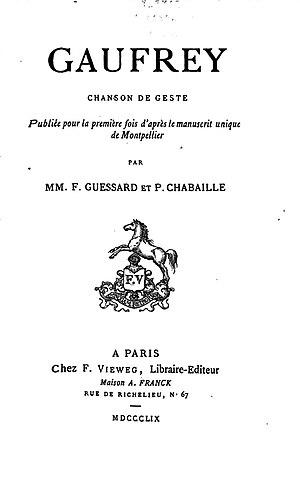
Gaufrey, chanson de geste Čeština: Titulní list knižního vydání písně Gaufrey z roku 1859